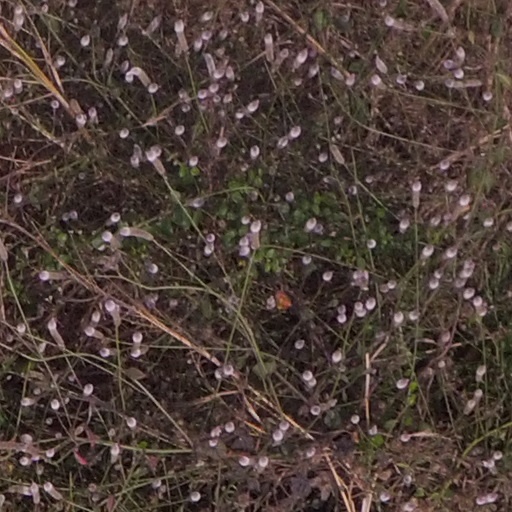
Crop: maize; corn